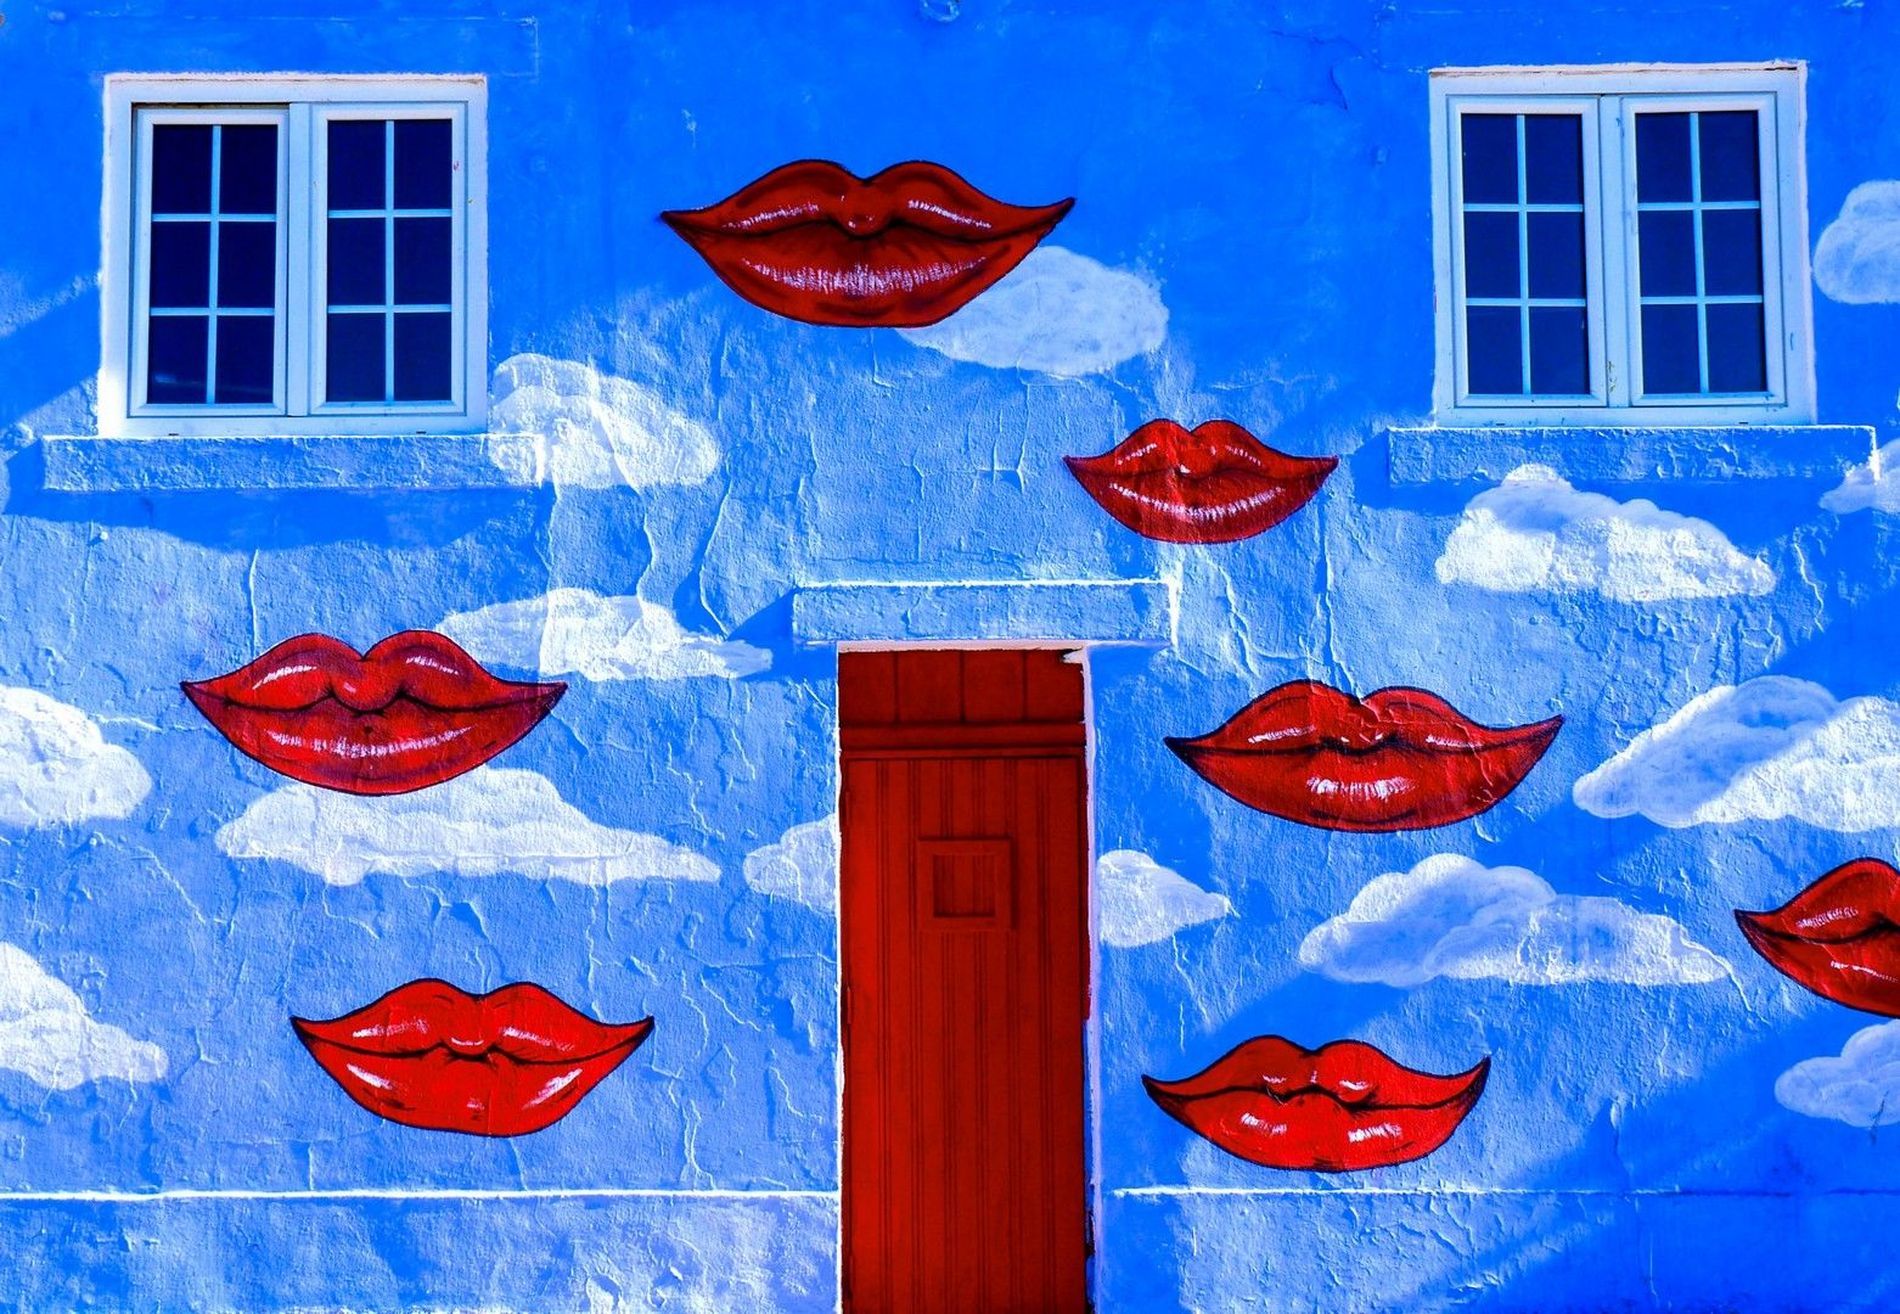
Sky kisses
This image shows a brightly painted wall. The background is blue sky with white clouds and scattered across the wall are large red lips as if they are floating in the sky. There are two windows at the top and a red door in the center.
Wide-angle shot taken in natural, sunny light of a painted wall taken straight-on at eye level. The composition is symmetrical in a color palette of shades of blue, white, and a pop of color of red, creating a very serene atmosphere.
Labels: Architecture, Building, Wall, Window, Door, Art, Painting, Mural, Outdoors, Shelter, Housing, Clouds, clouds paintings, Lips paintings, Windows
Camera: Panasonic DMC-FZ38
Aperture: F5
Exposure: 1/250 sec
ISO: 80
Focal length: 7.8 mm